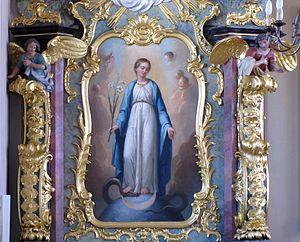
Virga Jesse, WAB 52, est la mise en musique du graduel Virga Jesse floruit composée par Anton Bruckner en 1885.